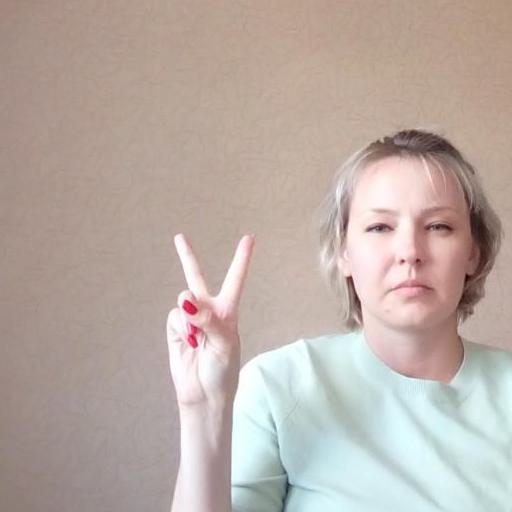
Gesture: peace